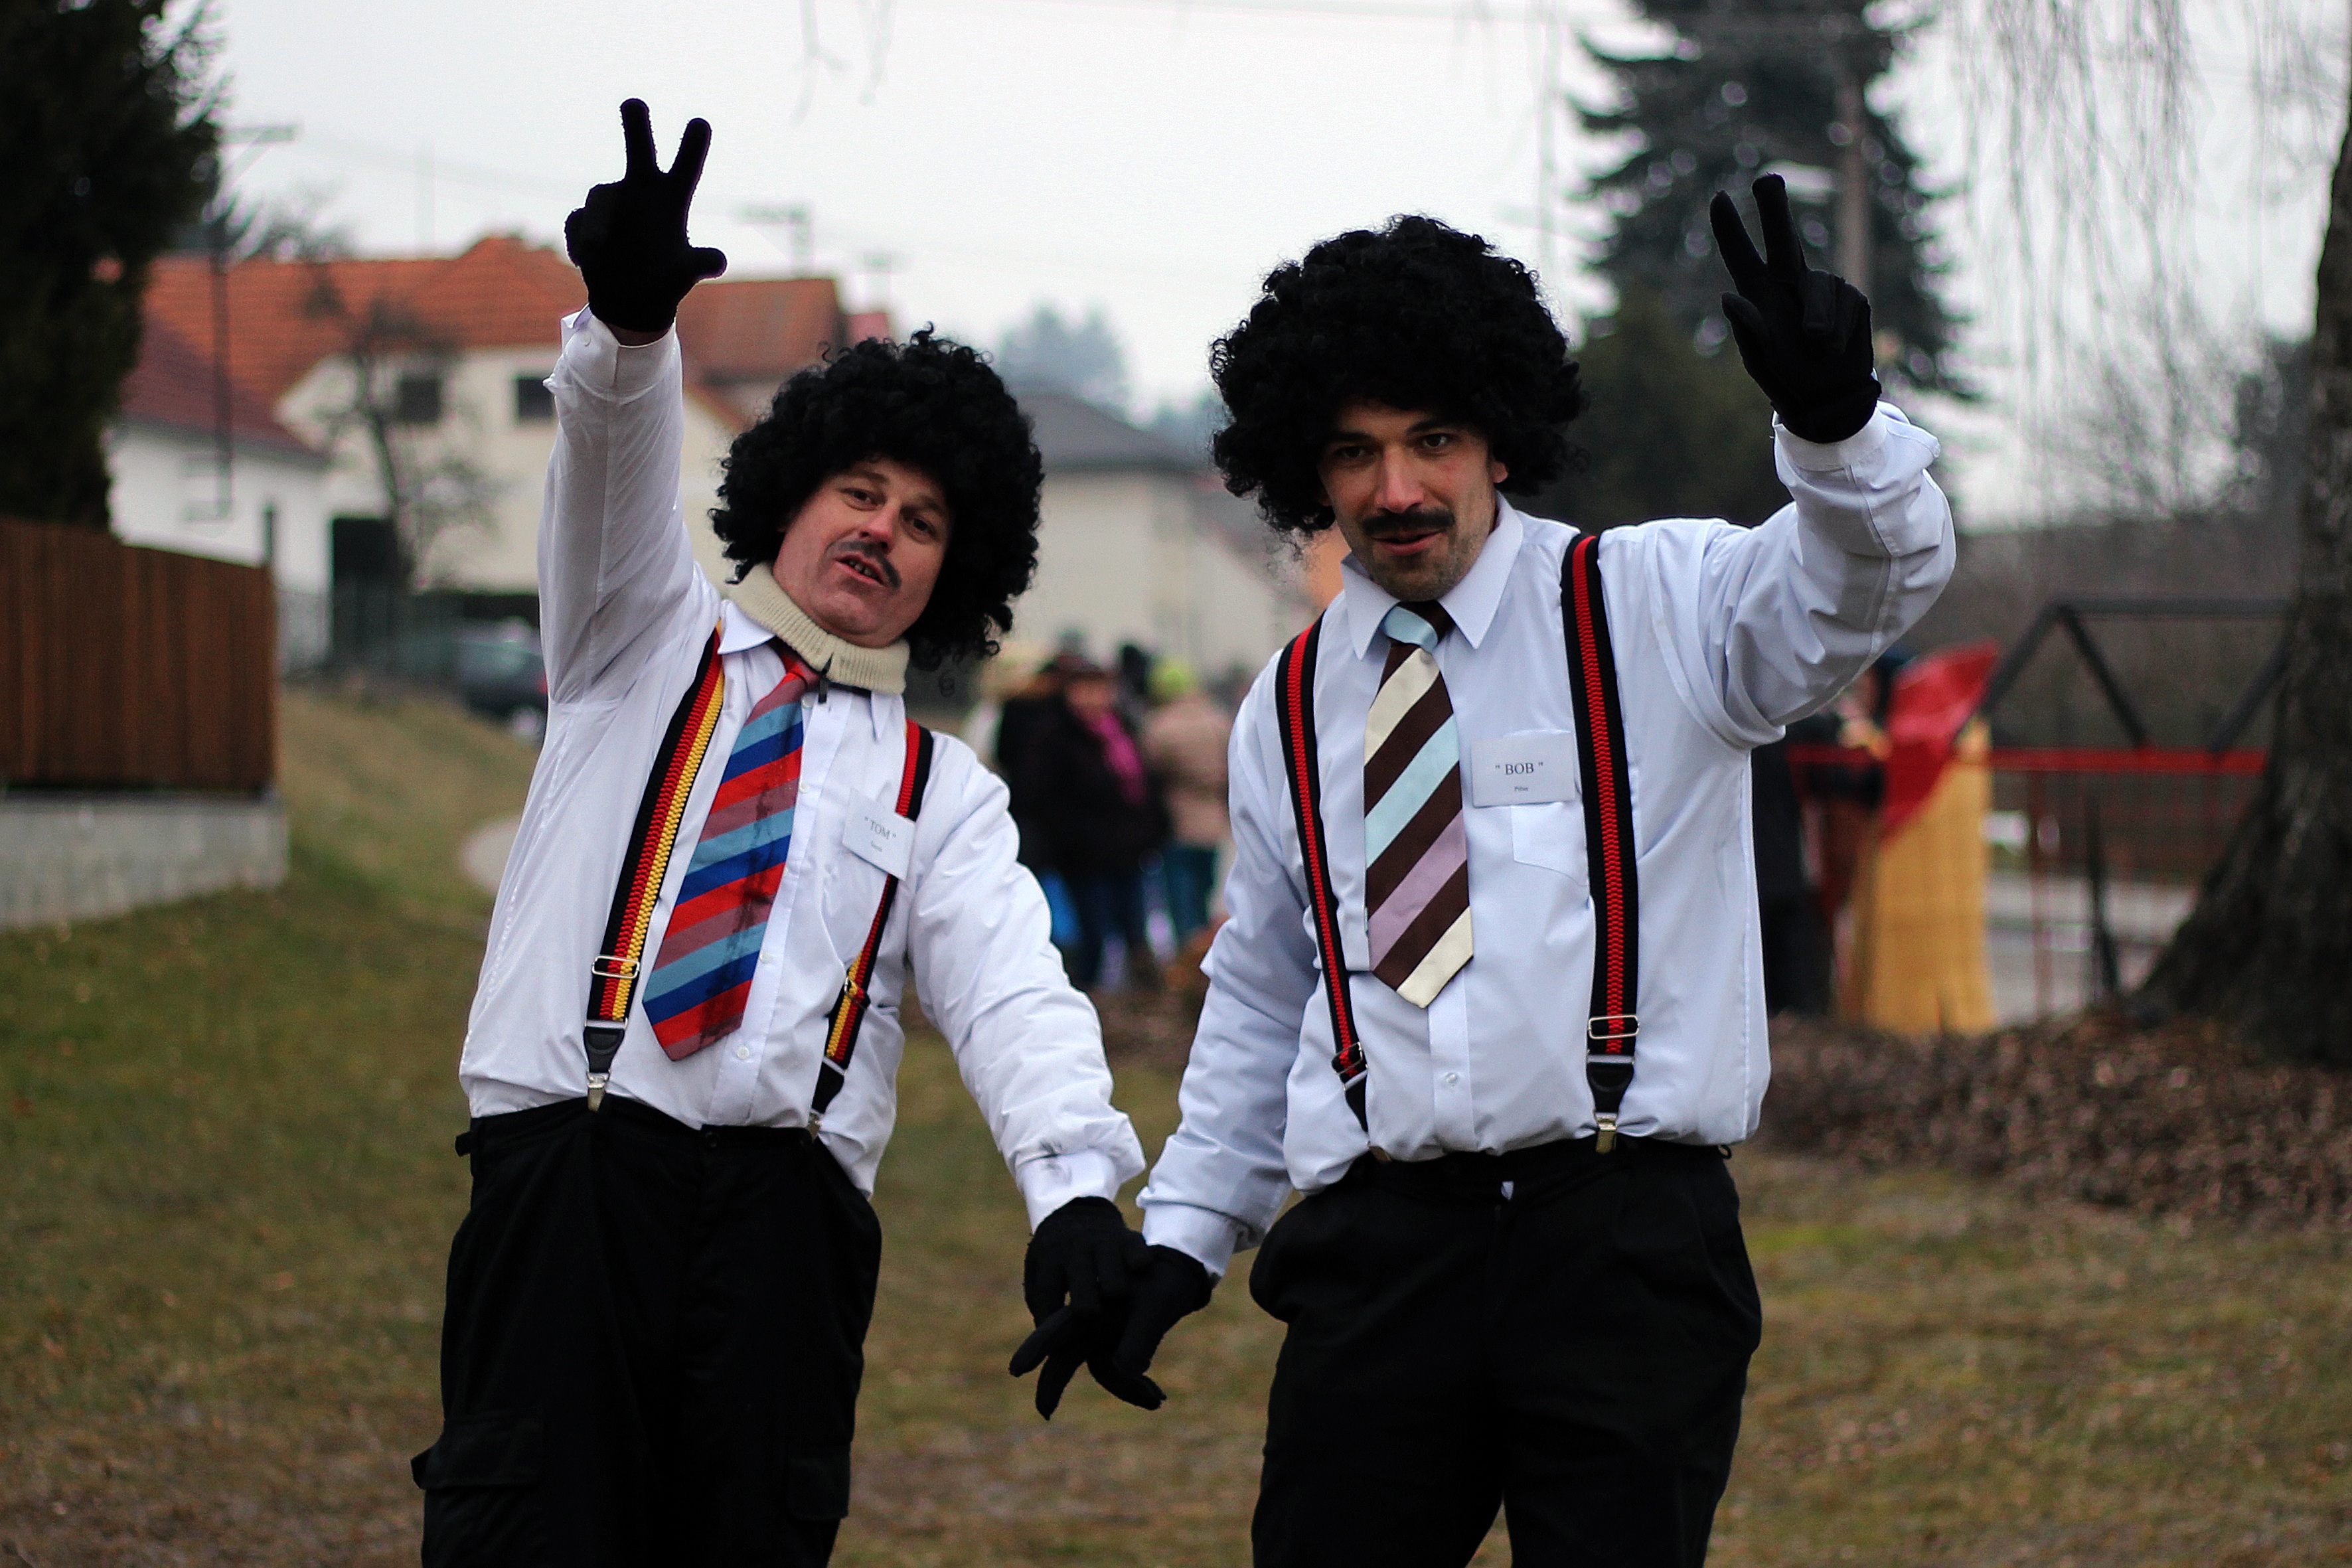
person, people, carnival, child, musician, festival, mask, colors, sports, tradition, carol, the faces of, telekram